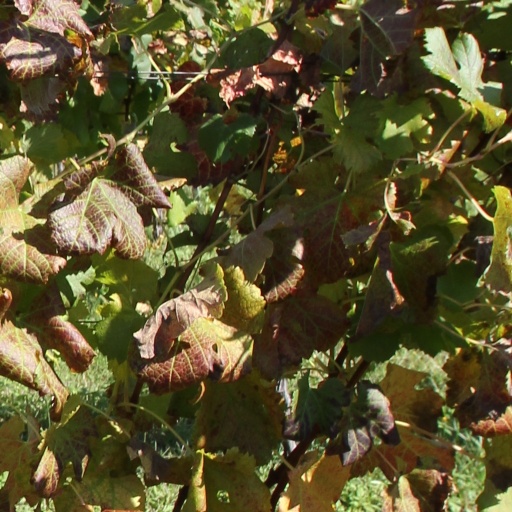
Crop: grape